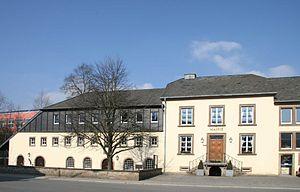
Mertzig est une localité luxembourgeoise qui est le chef-lieu de la commune de même nom située dans le canton de Diekirch.